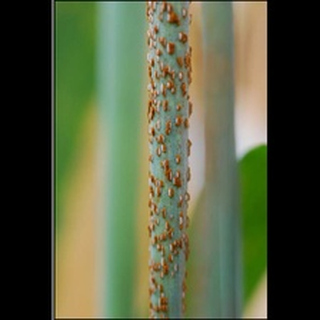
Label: wheat_brown_rust